Roscón
Also known as:
Category: dessert (sweet bread)
Cuisine: Spanish
Associated cuisines: Spanish
Area: Spain
Countries: Spain
Region: Southern Europe

The dish is a sweet bread-based ring-shaped dessert.

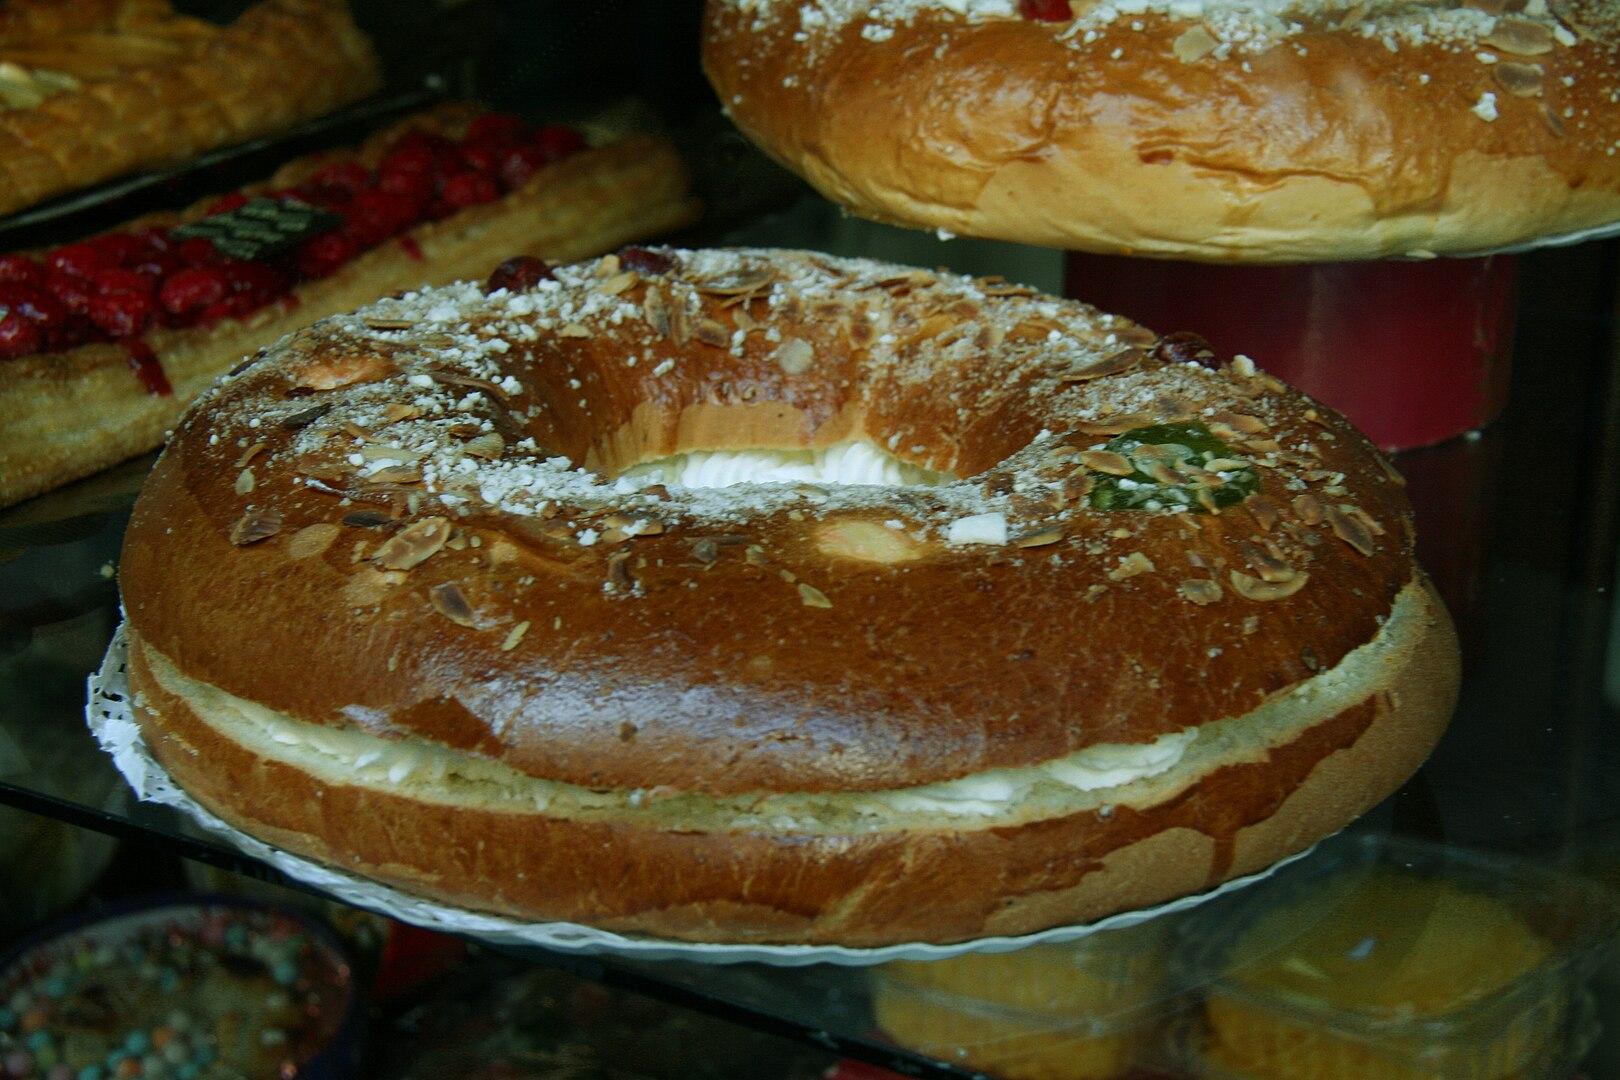
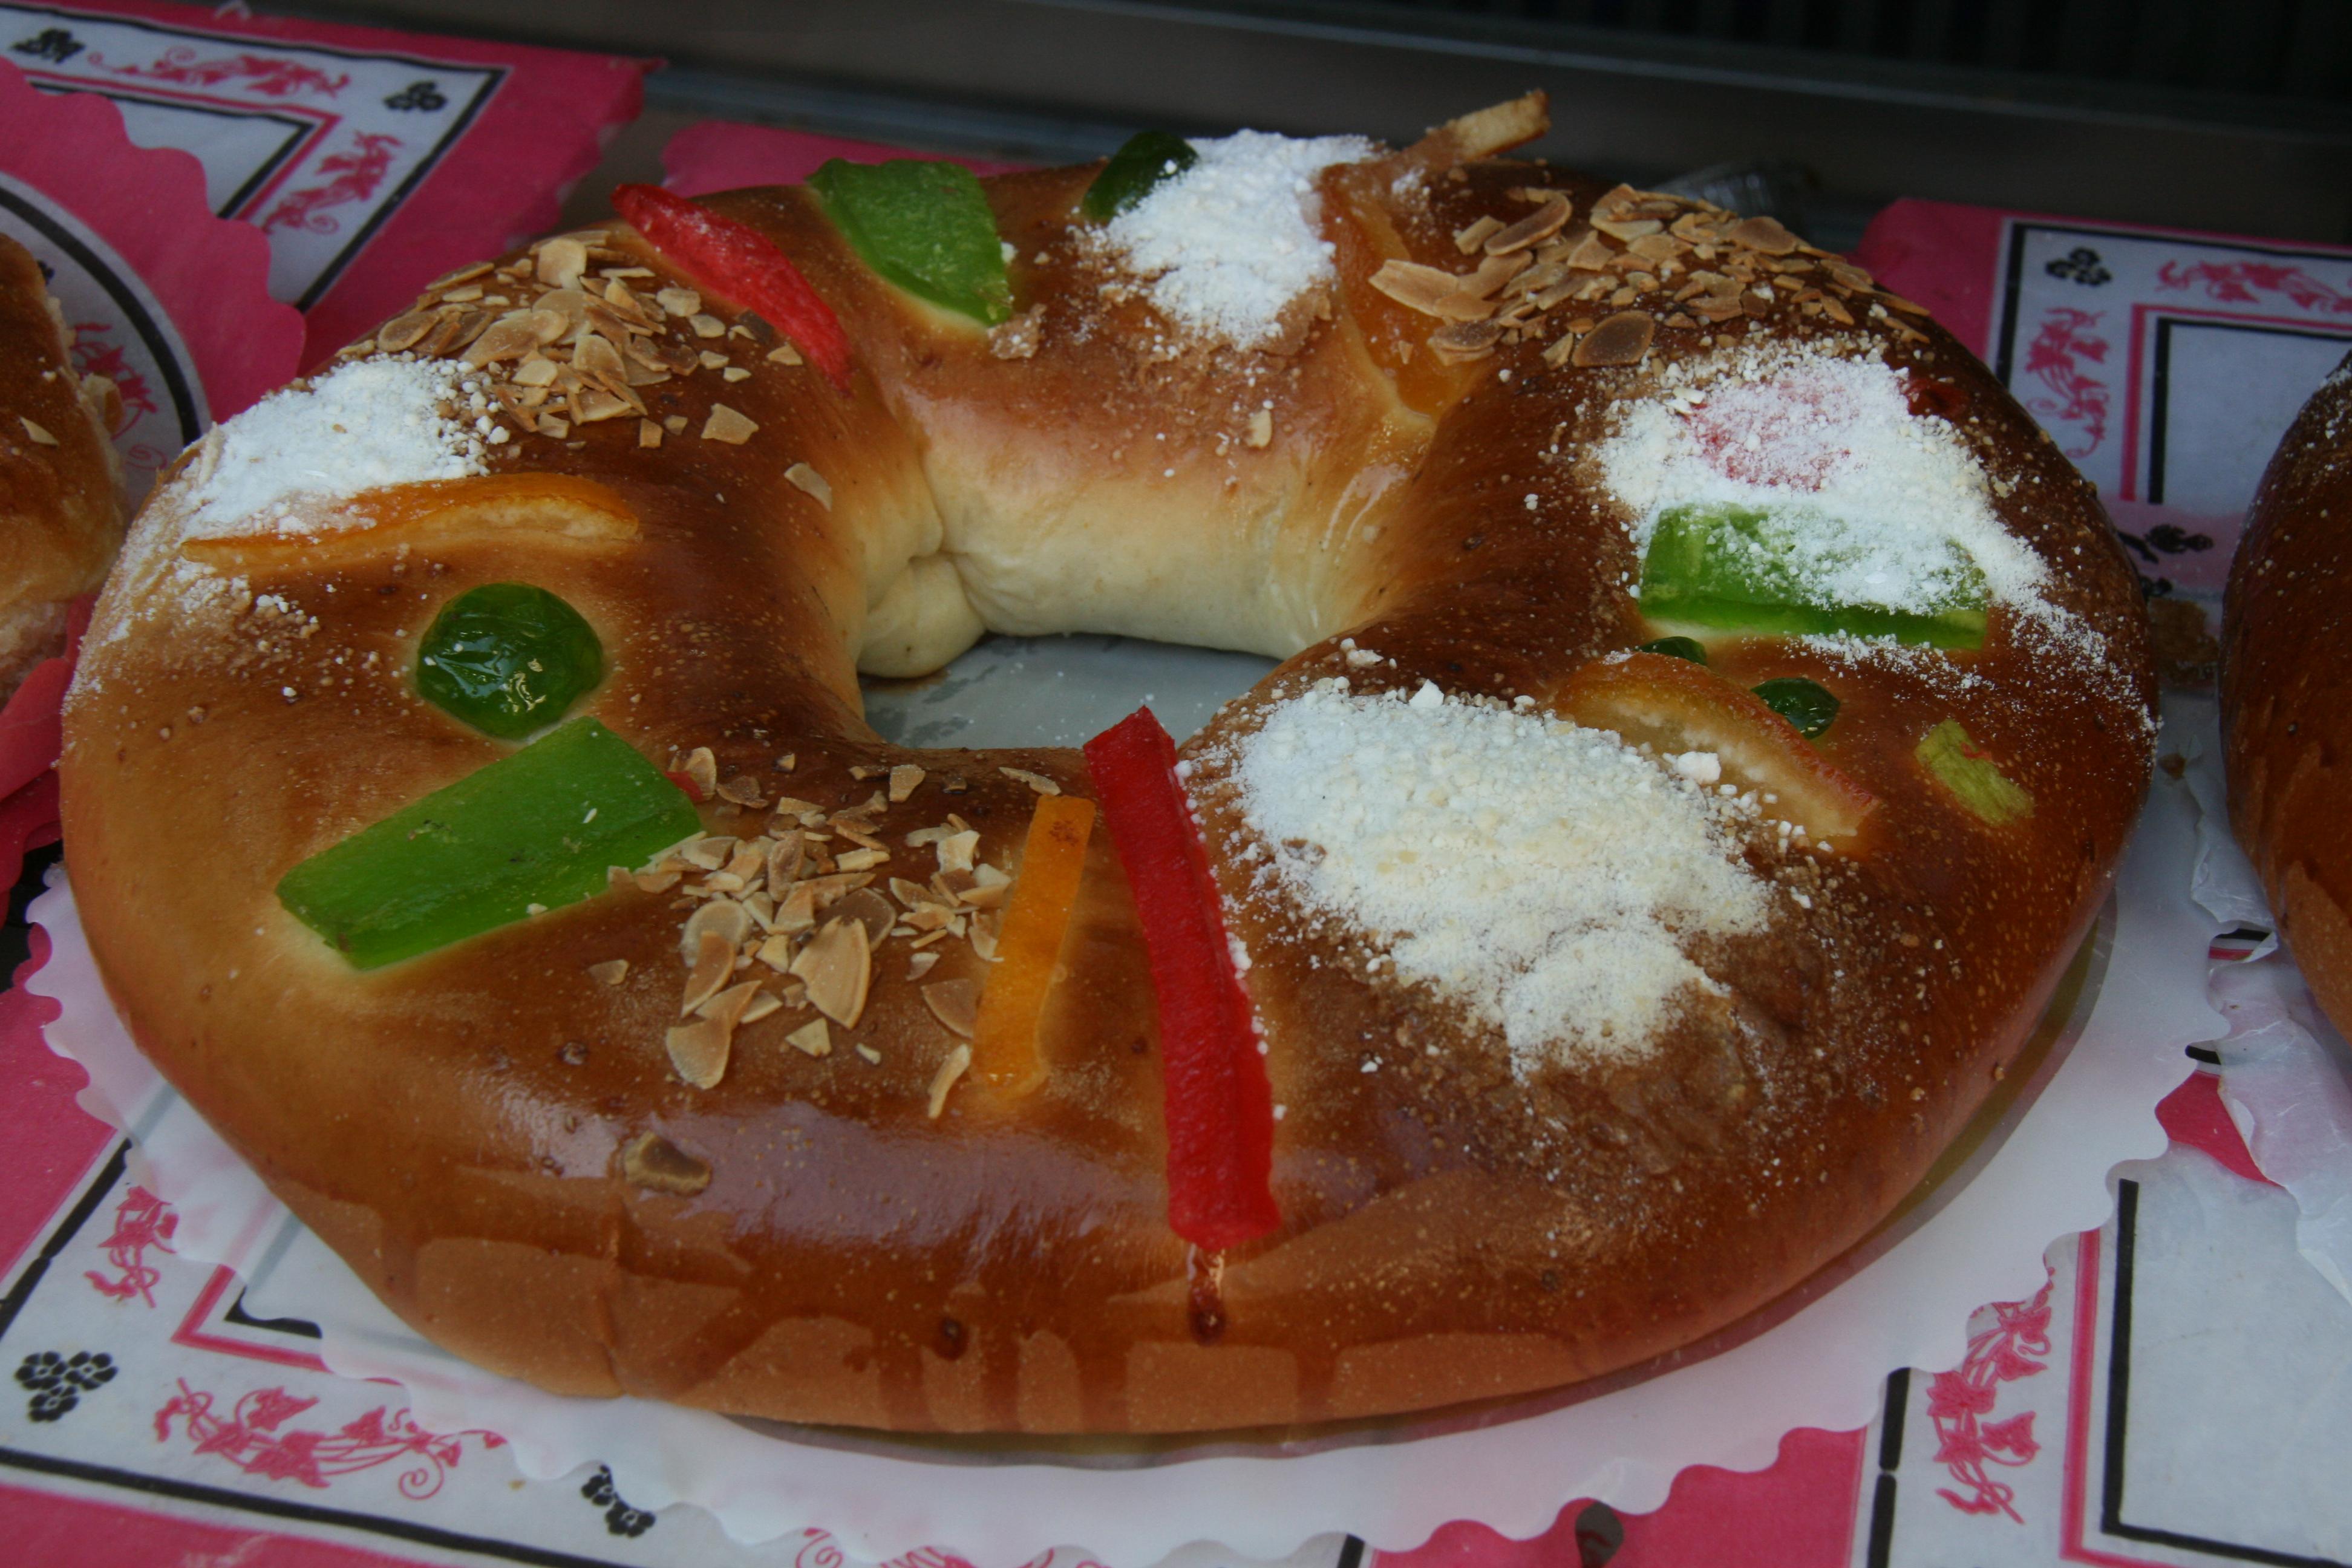
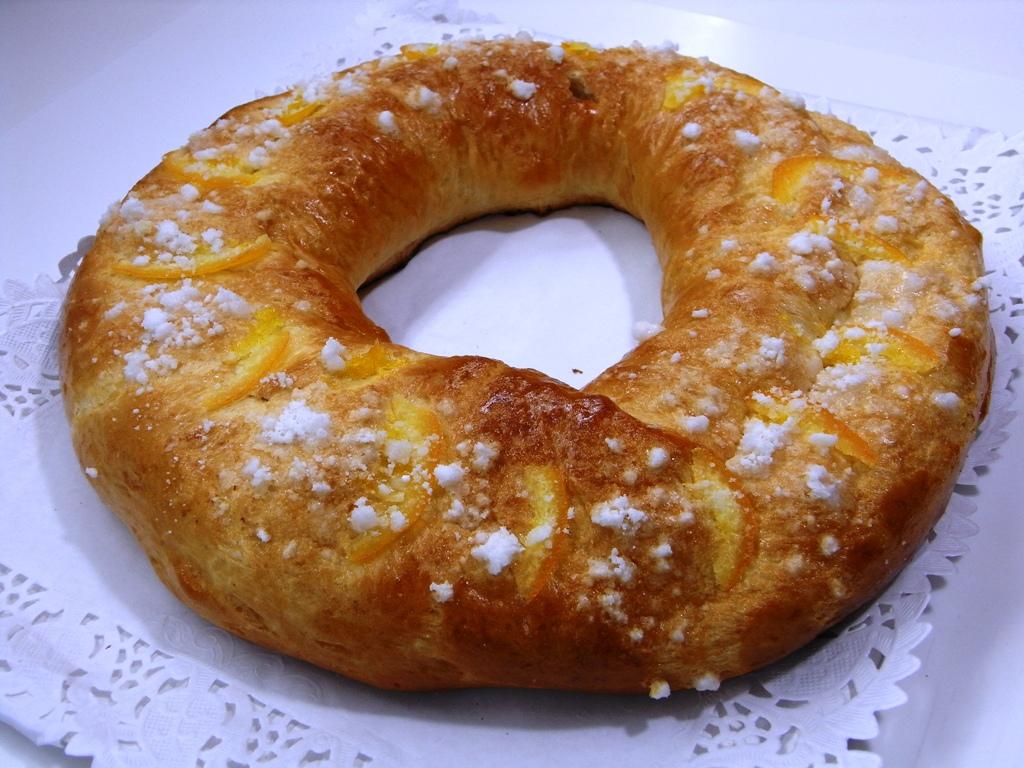